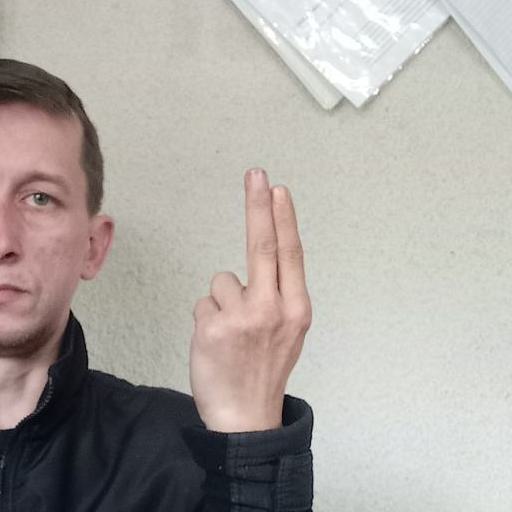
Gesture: two_up_inverted